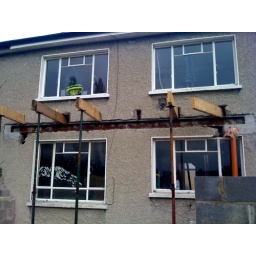
Steel beam in place above back kitchen and dining room windows